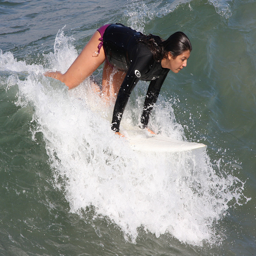
A young woman is riding a surfboard in the ocean.
A person on a surfboard in the water.
Young brunette woman, in ocean, on white surfboard, wearing a black wet suit top and a purple bikini bottom.
A woman riding a surf board on her hands and knees.
A women on a surfboard riding a wave.